Bret Hart

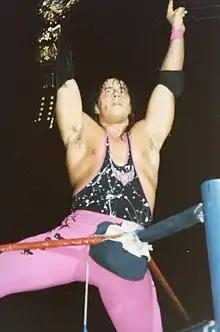
Hart is a five-time WWF Champion, becoming the second man after Hulk Hogan to accomplish this feat

At "Raw 1000" and on the May 4, 2012, episode of "Raw" he served as guest ring announcer; he interviewed John Cena on September 10, 2012, during which CM Punk interrupted and got into a confrontation with Hart. He participated in backstage segments at the 2013 Royal Rumble and WrestleMania 31. On the post-show of "Raw" on May 27, 2013, Hart was honoured by the city of Calgary and the WWE with a "Bret Hart Appreciation Night", a celebration of the work he had done in his career. Also present in the ring for this celebration were Pat Patterson, Chris Jericho, Shawn Michaels and Vince McMahon, who each paid their own tributes to Hart. He has also served as an expert on panels, including the March 25, 2013, episode of "Raw" and at the NXT Arrival pre-show. Hart was in the corner of his niece Natalya on the March 27, 2014, episode of "NXT", at the second NXT TakeOver event and at the 2016 Payback event. The match ended when the referee, Charles Robinson, called for the bell as Charlotte had Natalya locked in the Sharpshooter. After the match both Natalya and Hart placed Charlotte and her father, Ric Flair, respectively in the Sharpshooter.